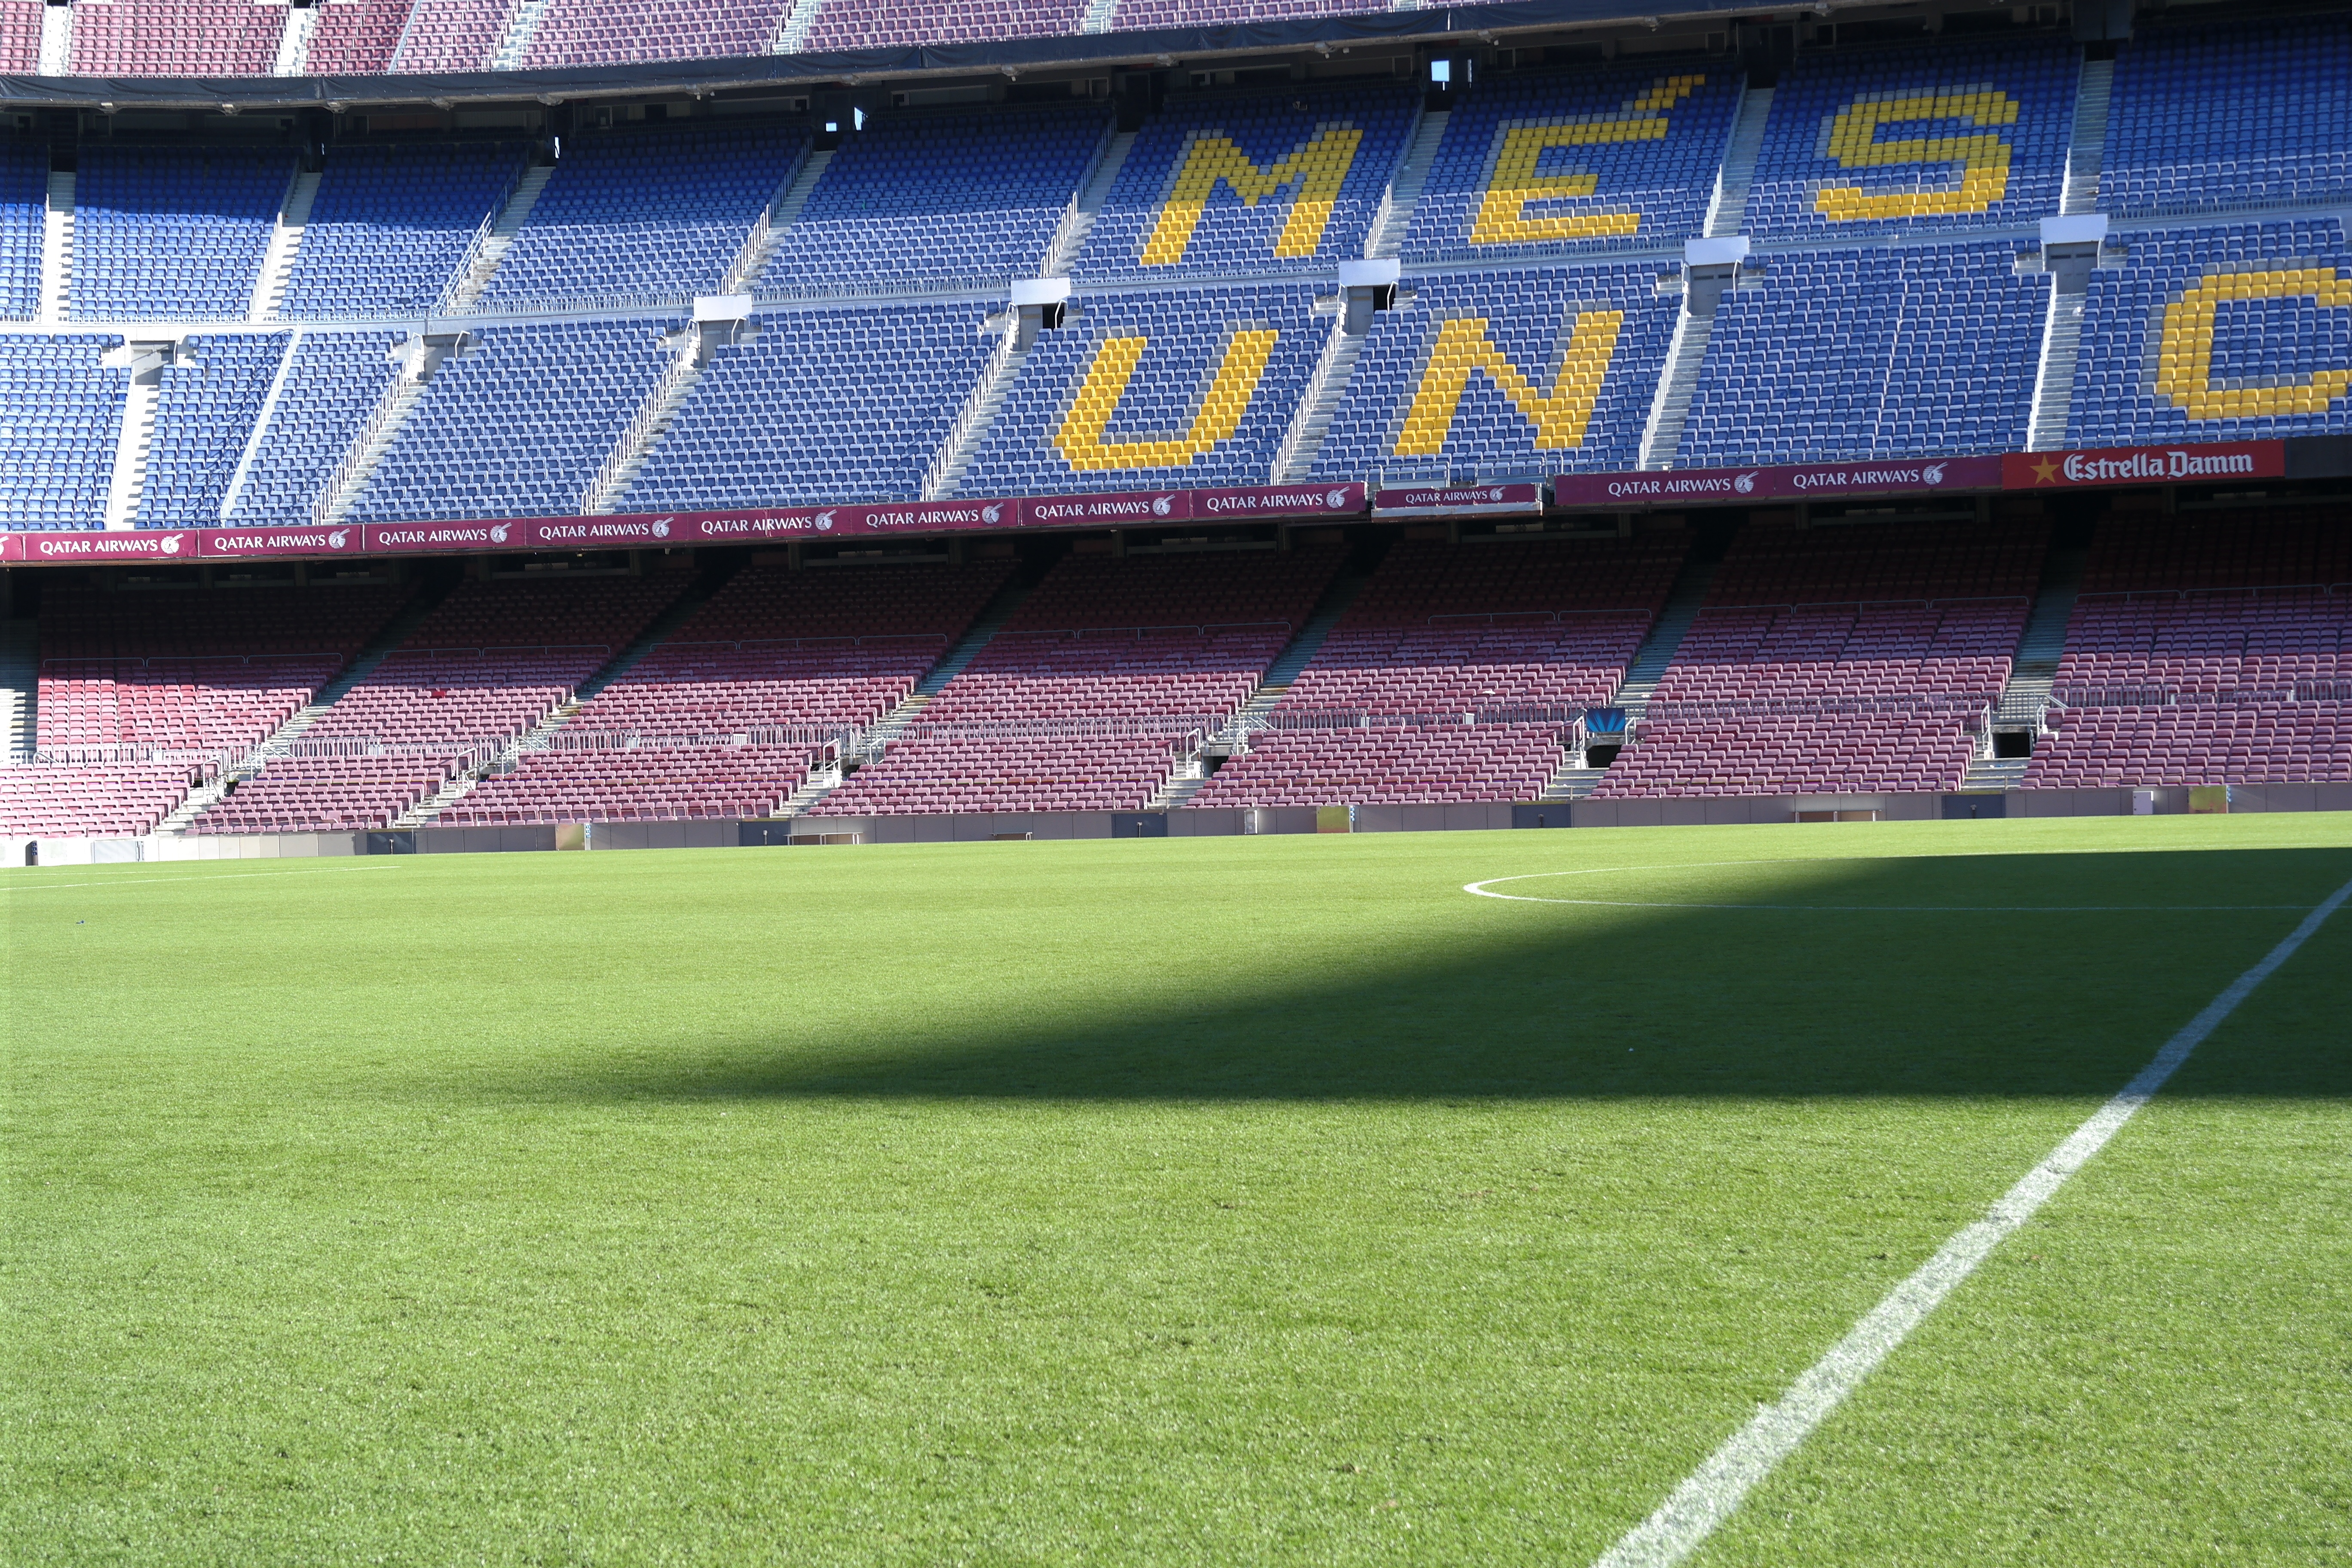
grass, structure, lawn, soccer, stadium, player, baseball field, arena, net, baseball park, geographical feature, sport venue, soccer specific stadium